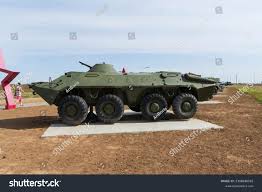
Label: BTR